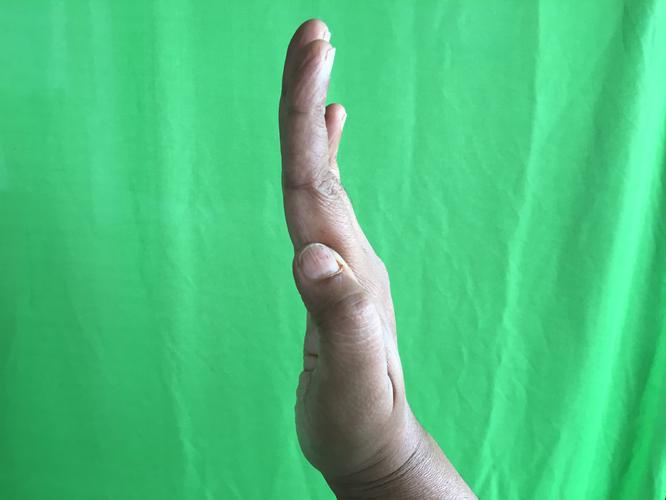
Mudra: Pathaka
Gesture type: single_hand